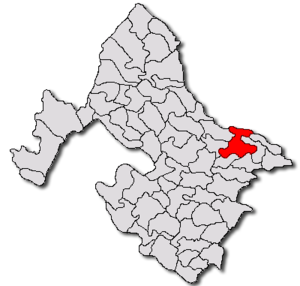
Strehaia est une ville roumaine du județ de Mehedinți, dans la région historique de l'Olténie et dans la région de développement du Sud-Ouest.